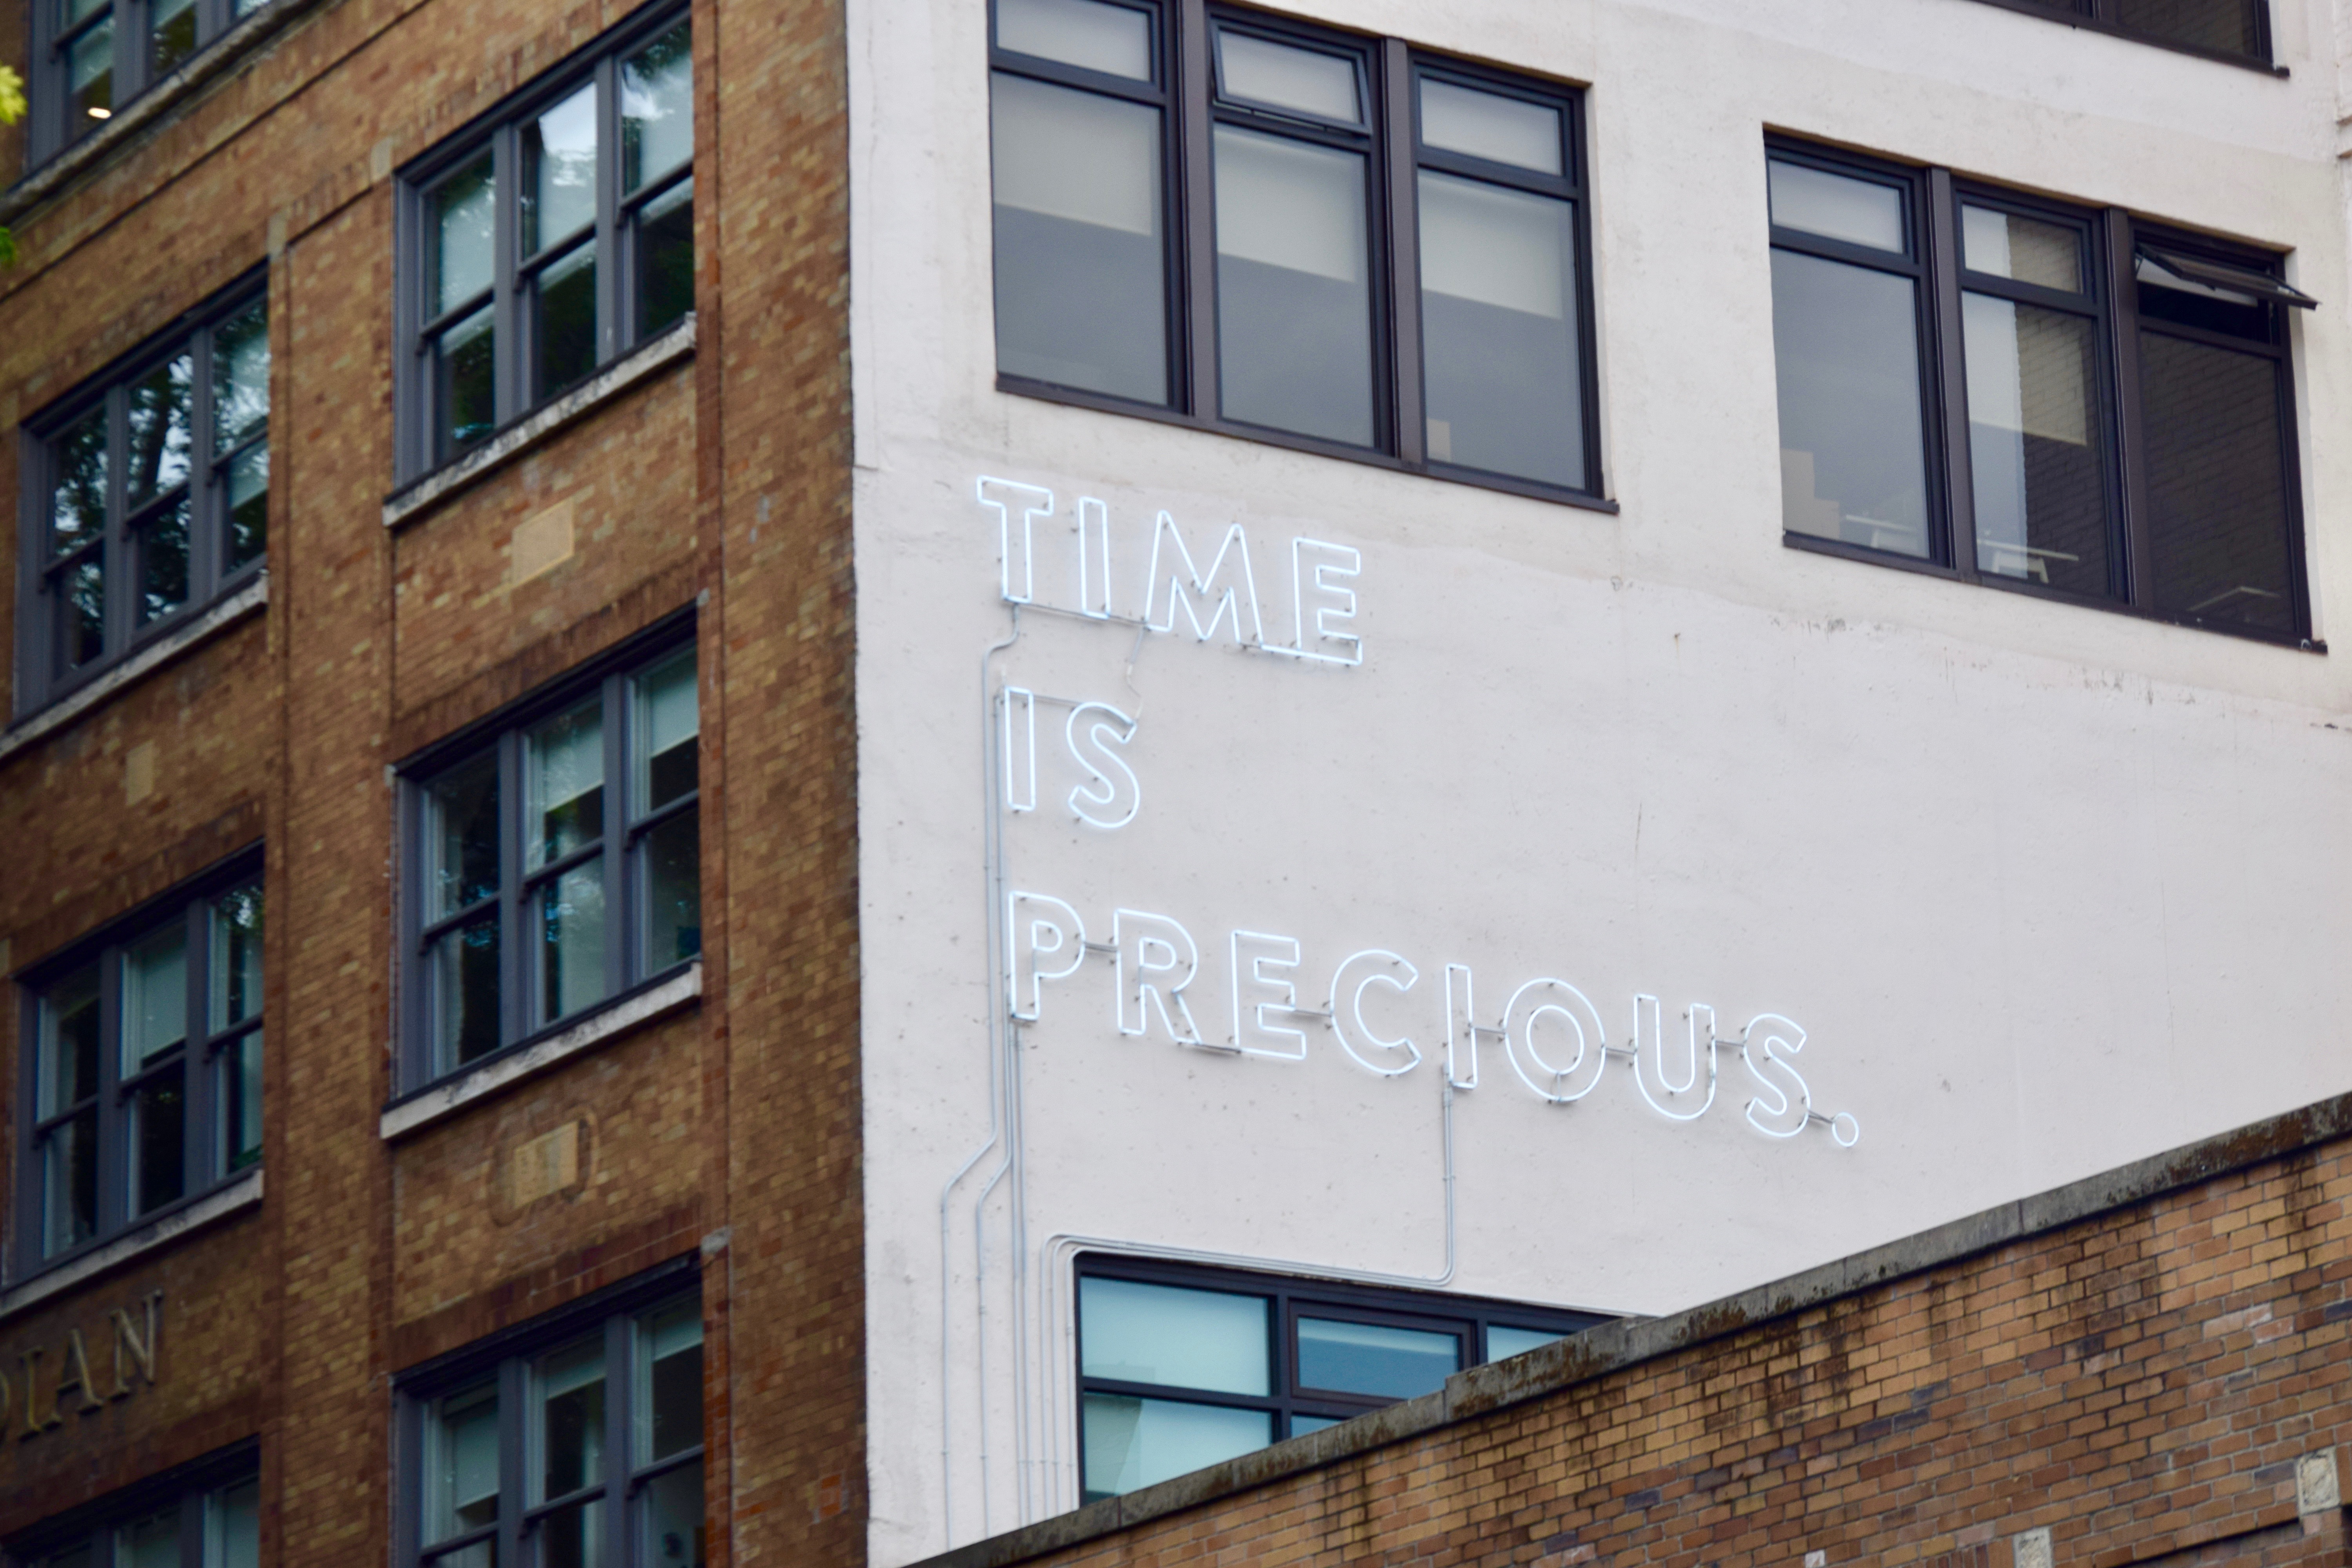
architecture, window, building, wall, advertising, facade, window covering